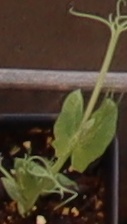
Label: Field Pea